Abbey of St. Sergius, Angers

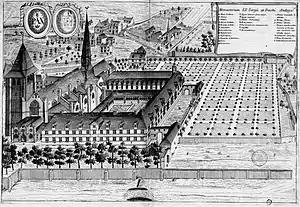
17th-century engraving of the abbey from the "Monasticon Gallicanum"

The Abbey of St. Sergius, more fully the Abbey of Saints Sergius and Bacchus, in Angers ( or "Abbaye des Saints Serge et Bacchus d'Angers") was a Benedictine monastery in France.